2013 Quicken Loans 400

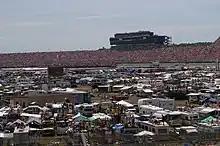
Michigan International Speedway's front stretch and infield.

Michigan International Speedway is a four-turn superspeedway that is long. Opened in 1968, the track's turns are banked at eighteen degrees, while the 3,600-foot-long front stretch, the location of the finish line, is banked at twelve degrees. The back stretch, has a five degree banking and is 2,242 feet long. Michigan International Speedway has a grandstand seating capacity of 71,000 people, with 13,000 seats having been removed from turns 3 and 4 since the race weekend in August 2012. Dale Earnhardt Jr. was the defending race winner, having won the event in 2012.